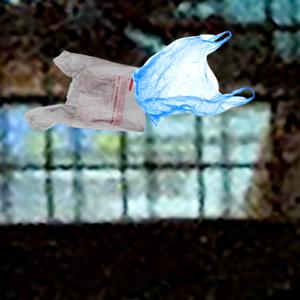
Label: plasticbags